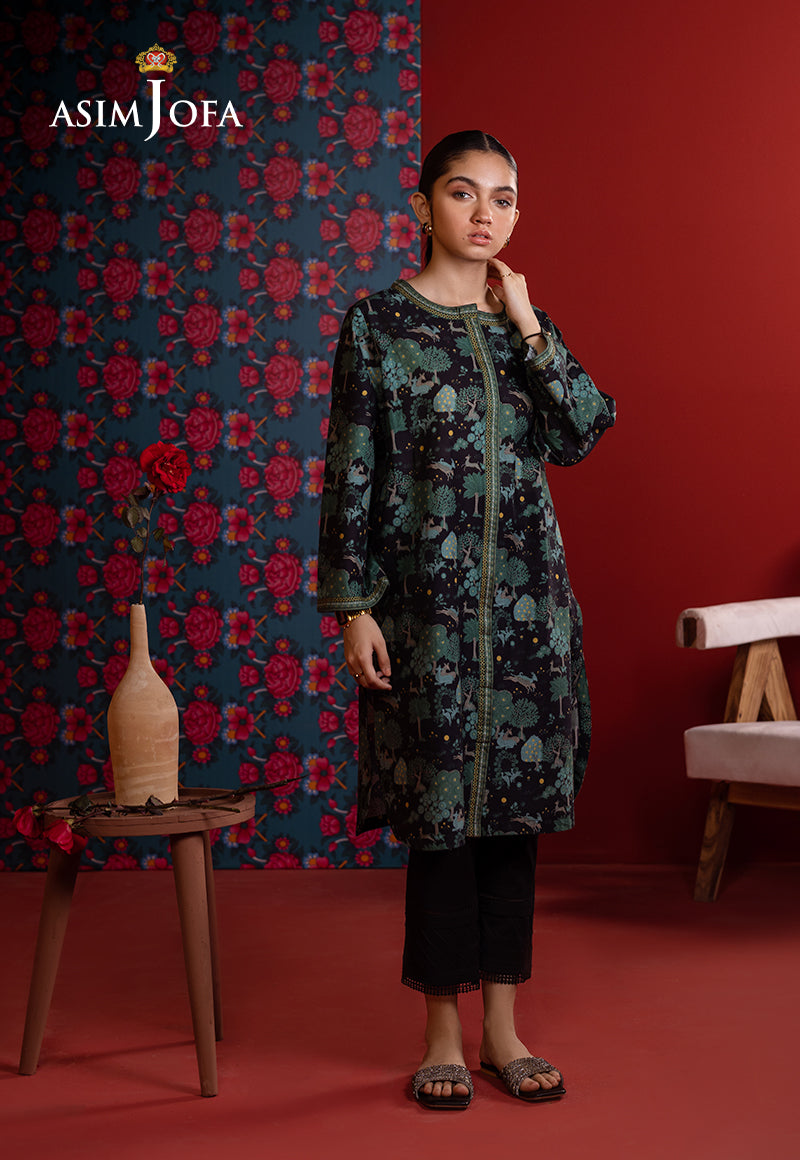
black multi asim jota printed cotton tun